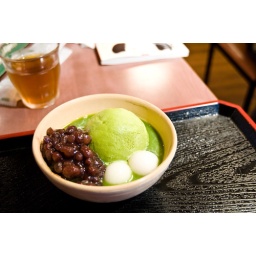
Green tea ice cream in green tea with gluten balls and sticky, sweet red beans. Yummy!